List of ministers of social protection of the Armenian Soviet Socialist Republic

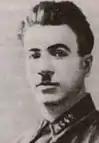
Haykaz Kostanyan (1897–1938)

Haykaz Kostanyan was born in Tbilisi, in 1897. He went to Nersisian school in Tbilisi, studied at Gevorgian Seminary in Etchmiadzin, graduated from the Medical Department of Saratov University.